Richard Boyle, 9th Earl of Cork

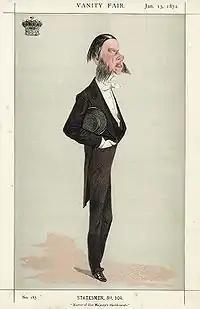
Caricature, January 1872

Richard Edmund St Lawrence Boyle, 9th Earl of Cork and 9th Earl of Orrery KP, PC (19 April 1829 – 22 June 1904), styled Viscount Dungarvan between 1834 and 1856, was a British courtier and Liberal politician. In a ministerial career spanning between 1866 and 1895, he served three times as Master of the Buckhounds and twice as Master of the Horse.